First Baptist Church of Interlaken

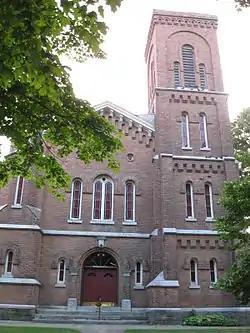
First Baptist Church of Interlaken, August 2009

First Baptist Church of Interlaken is a historic Baptist church located at Interlaken in Seneca County, New York. It was constructed in 1861 and is a brick and stone church with a vernacular Romanesque Revival style and decorative features. It features two irregular corner towers that convey an overall asymmetry to the edifice.